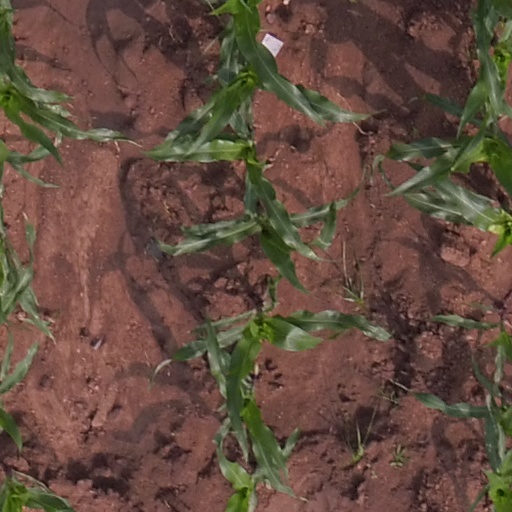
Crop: maize; corn